The Street (Derbyshire)

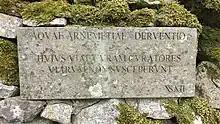
Plaque by Buxton to Derby Roman Road

A plaque in the stone wall by The Street 'Buxton Derby' road near Arbor Low (at OS map location SK 1649 6232) is inscribed: "Huius viae curam curatores viarum non susceperunt". This translates as "The road menders have not taken care of this road".